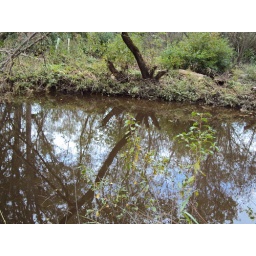
trees in water